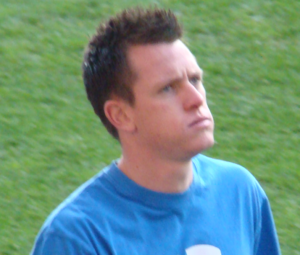
Nicholas « Nicky » Shorey est un footballeur anglais né le 19 février 1981 à Romford. Il évolue comme arrière gauche.